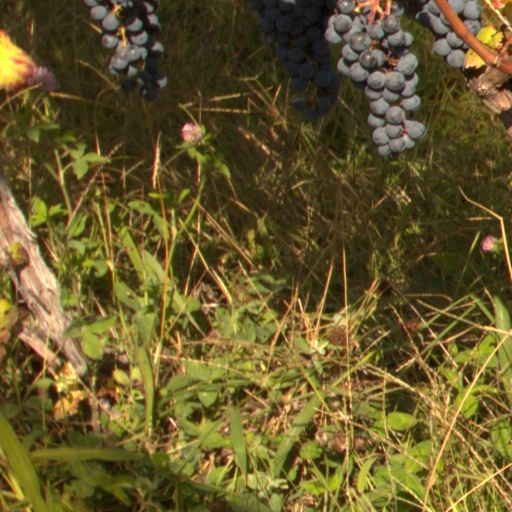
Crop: grape